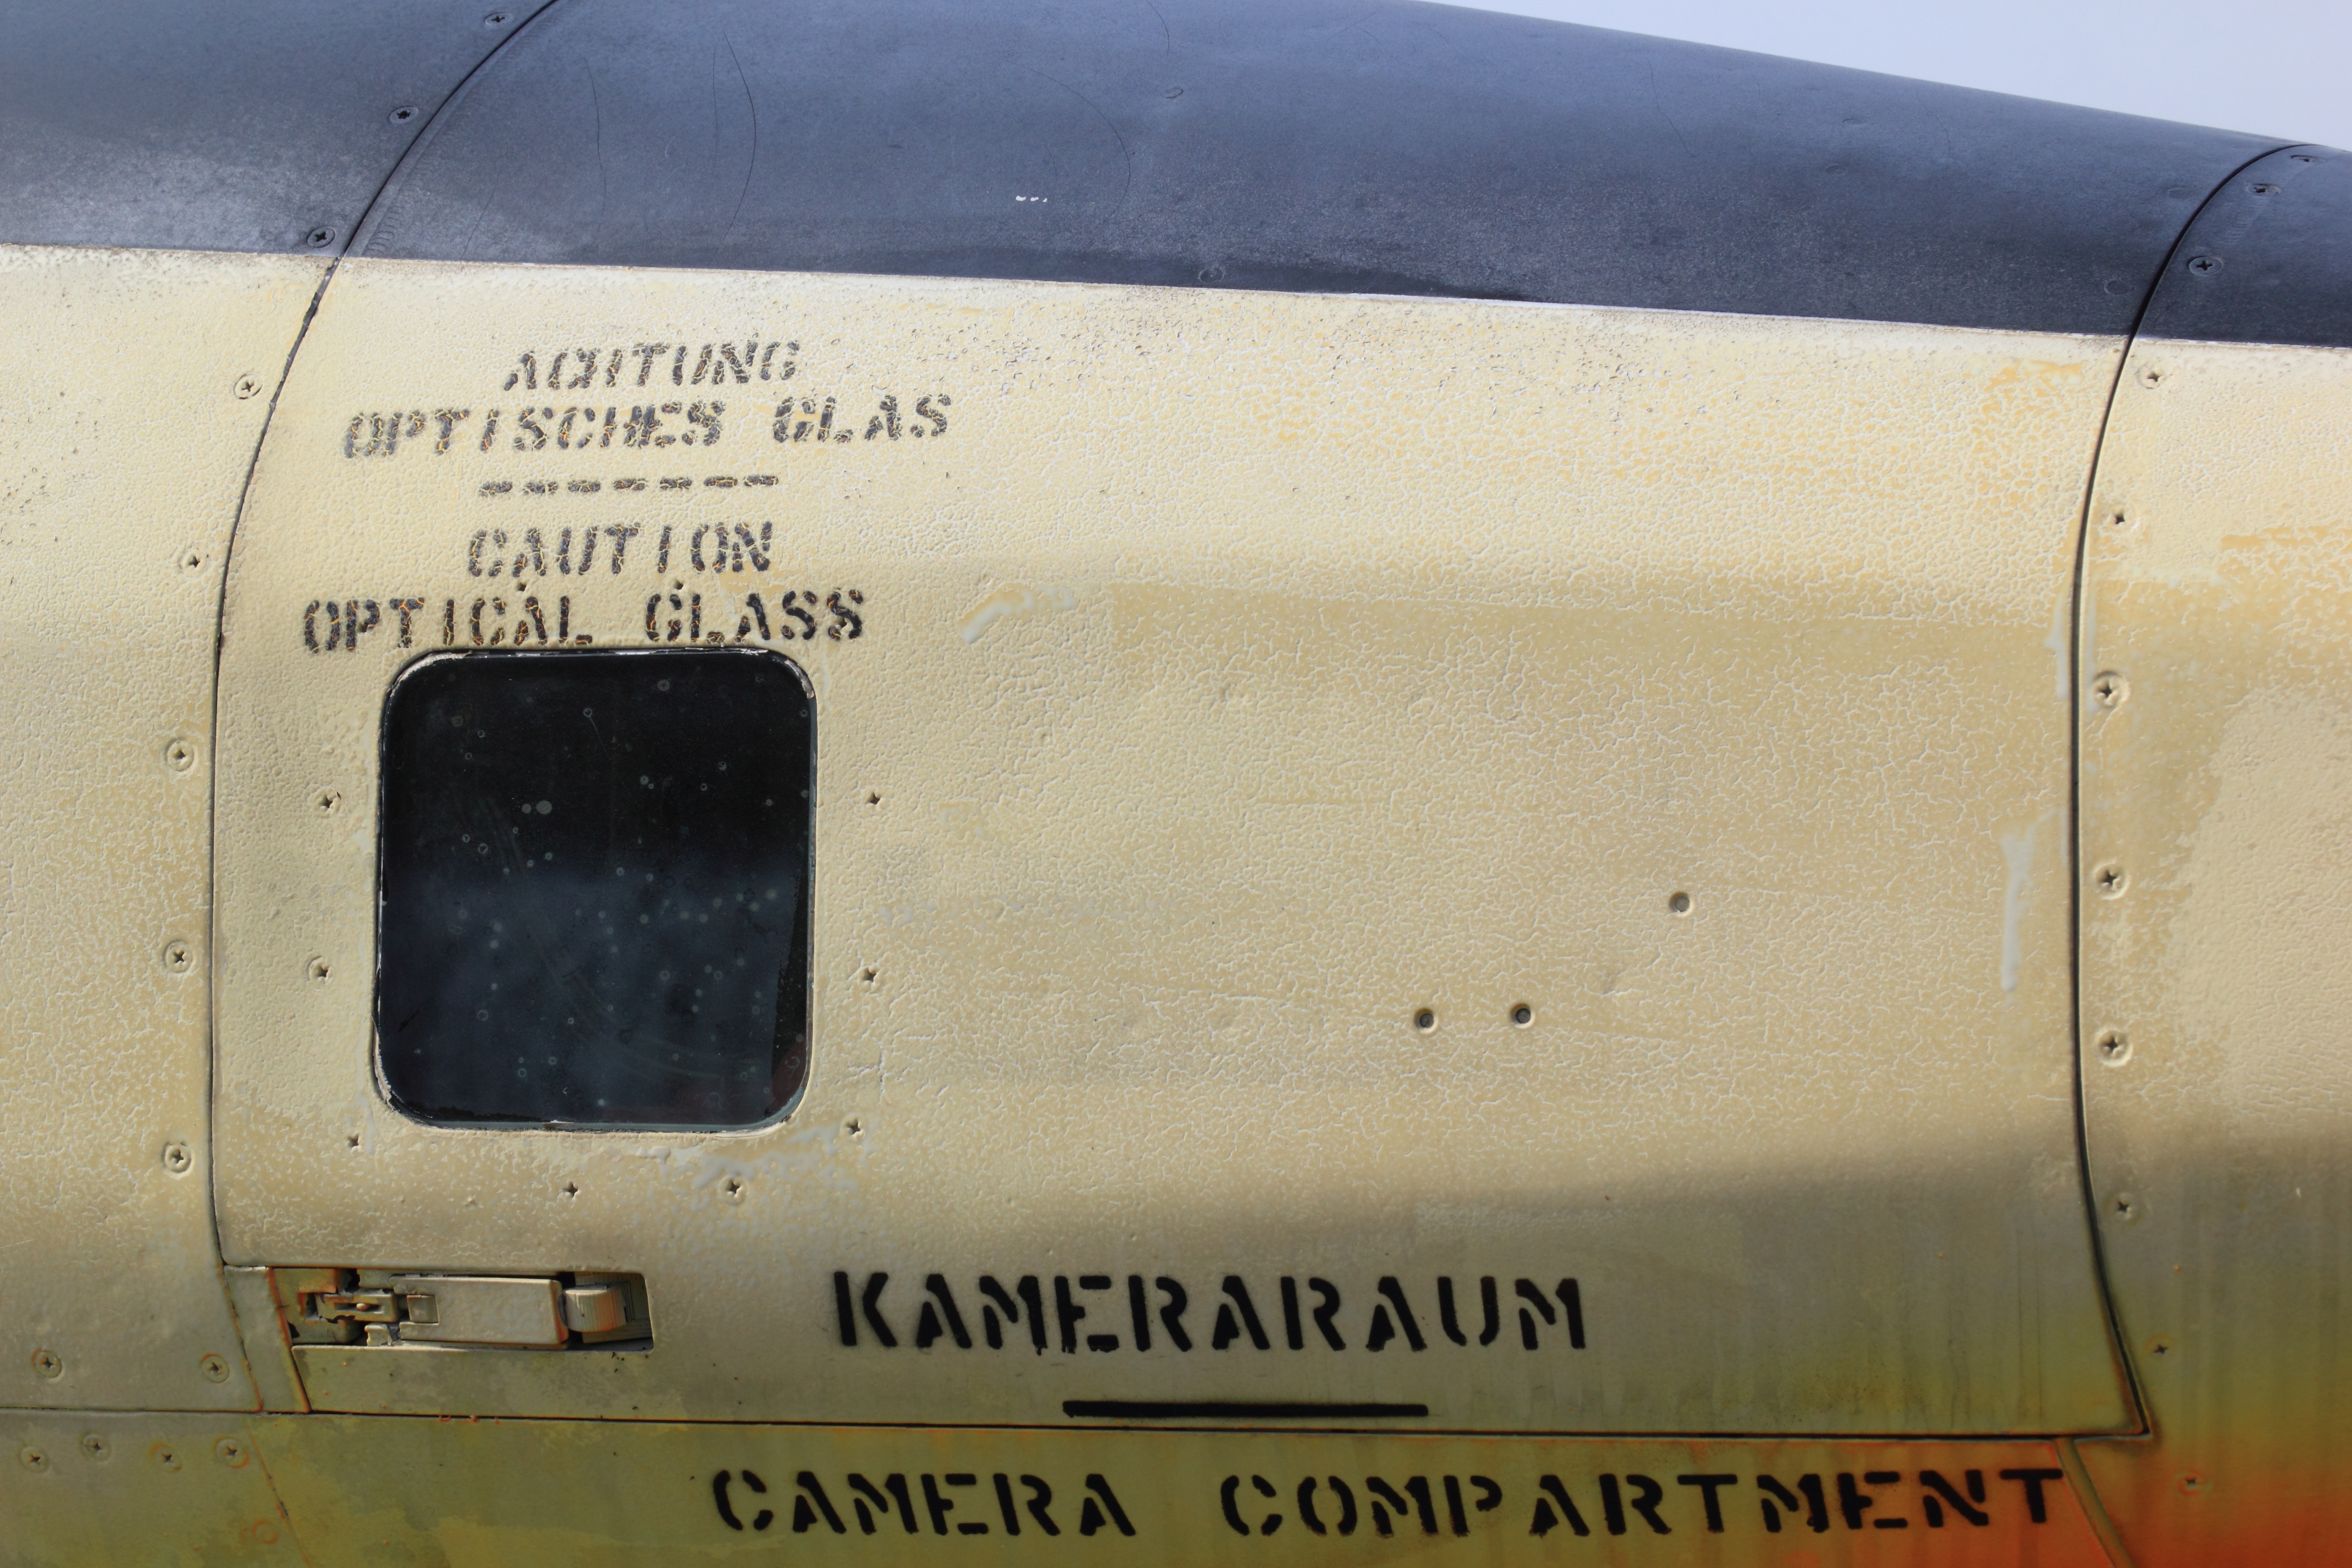
camera, window, aircraft, airforce, vehicle, museum, nose, germany, berlin, observation, gatow, reconnaissance, man made object, automotive exterior, atmosphere of earth